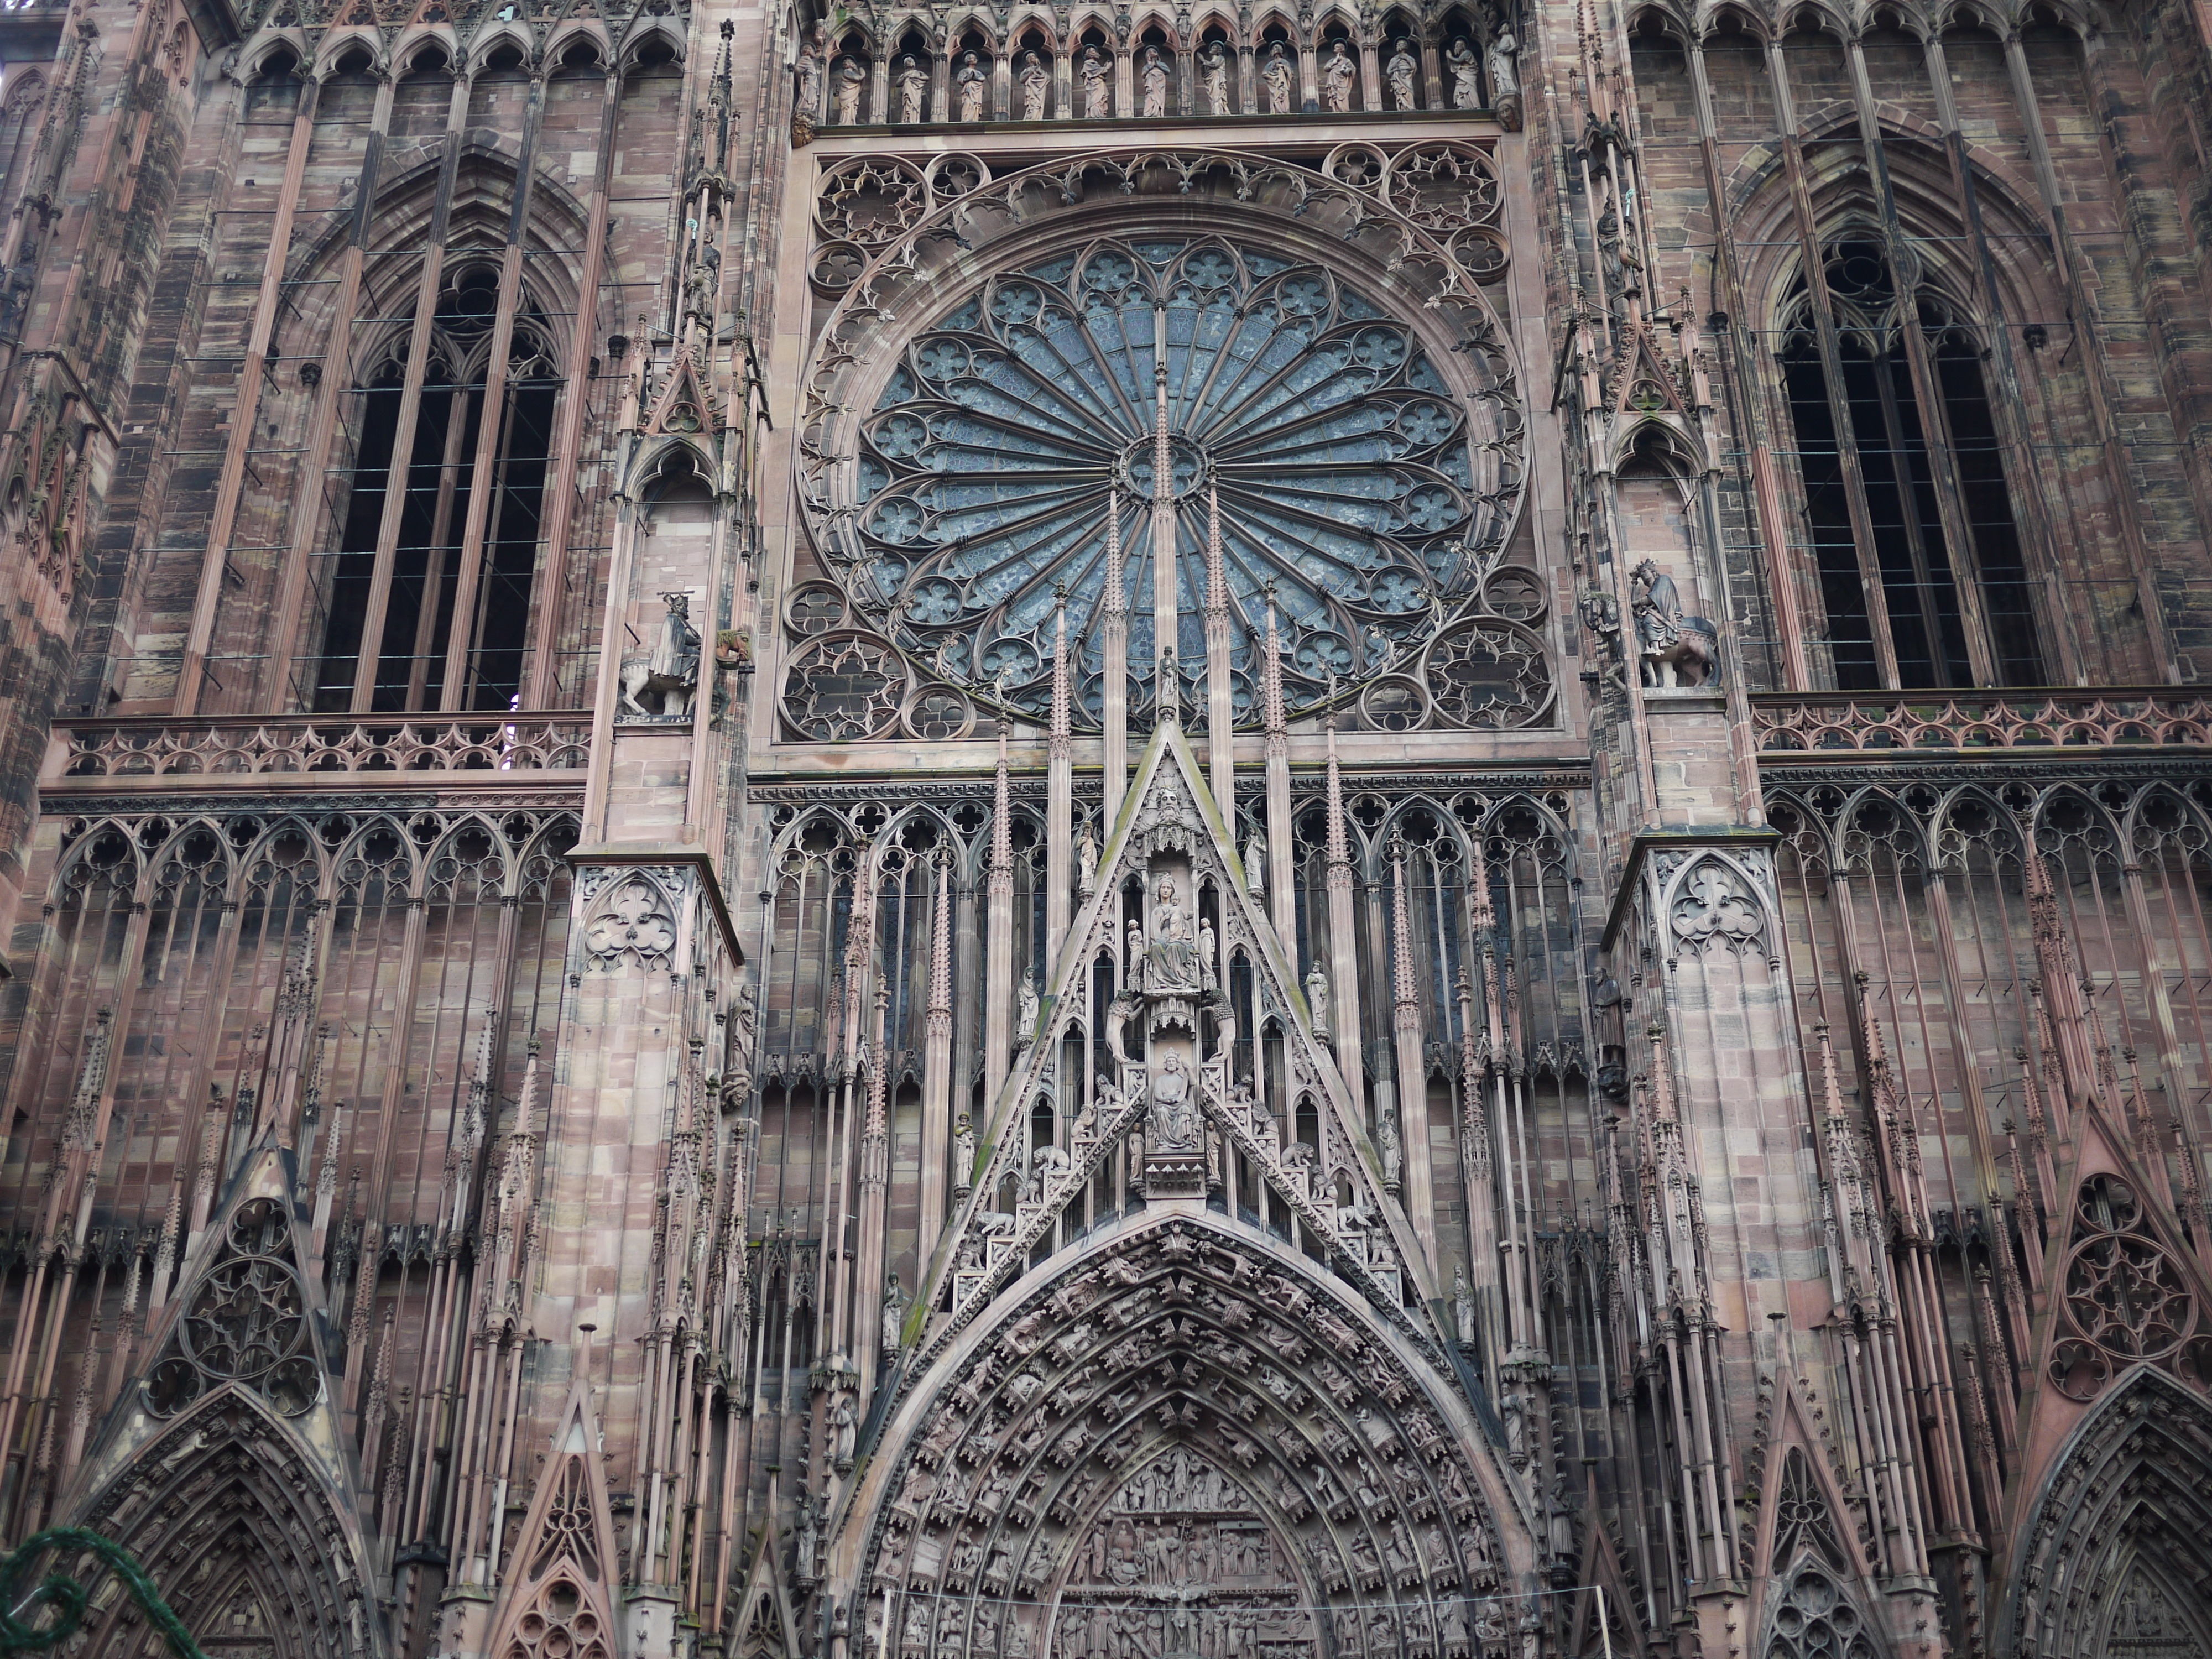
architecture, structure, building, old, city, france, arch, religion, landmark, facade, church, cathedral, historic, christian, tourism, gothic, place of worship, baptistery, religious, catholic, design, symmetry, strasbourg, christianity, basilica, aged, architecture design, gothic architecture, ancient history, byzantine architecture